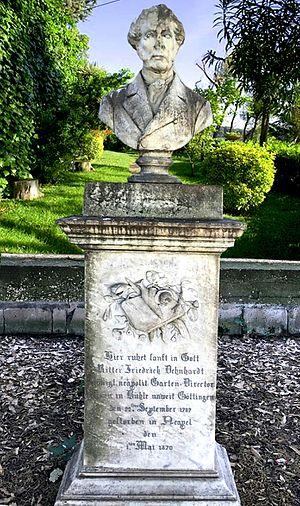
Friedrich Dehnhardt, né le 22 septembre 1787 à Northeim et mort le 1ᵉʳ mai 1870 à Naples, est un jardinier allemand. Il passe une grande partie de sa carrière professionnelle à Naples.